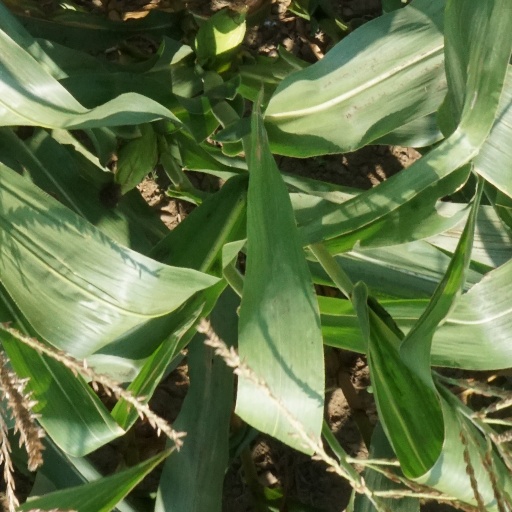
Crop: maize; corn